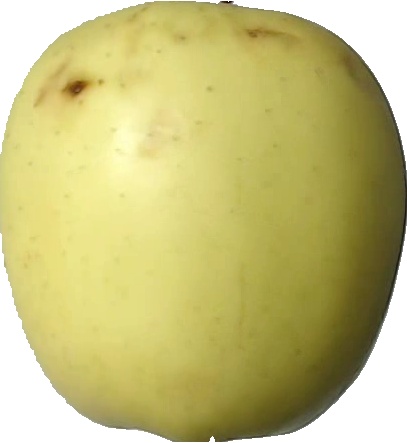
Label: apple_golden_2